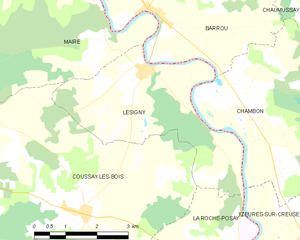
Carte des communes françaises Lésigny